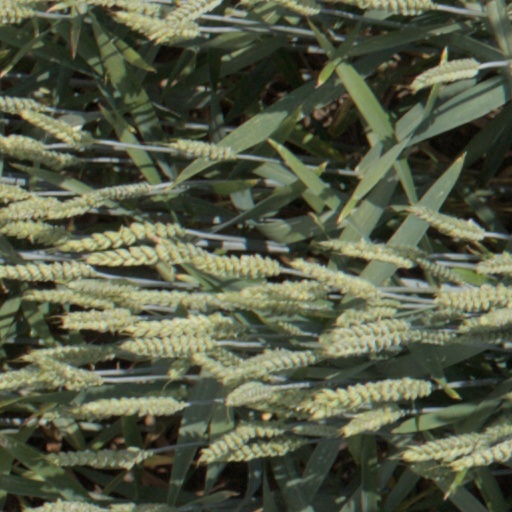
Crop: wheat